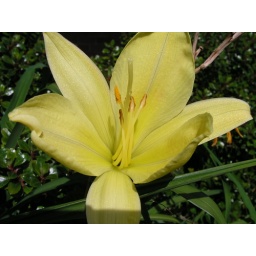
Day Lily yellow flower at Sandringham home in Moraga 3-16-03